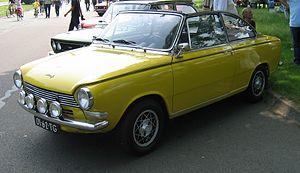
La Daf 55 est une automobile du constructeur néerlandais DAF. Elle est animée par le mythique « moteur Cléon-Fonte » d'origine Renault, conçu par l'ingénieur René Vuaillat, hérité de la Renault Floride S et de la Renault 8.